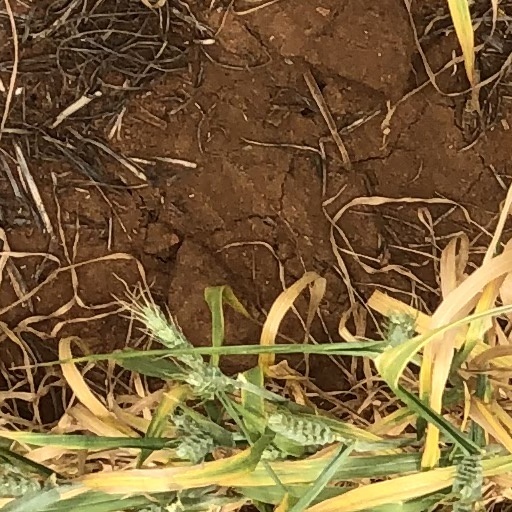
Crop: wheat